Darlington Raceway

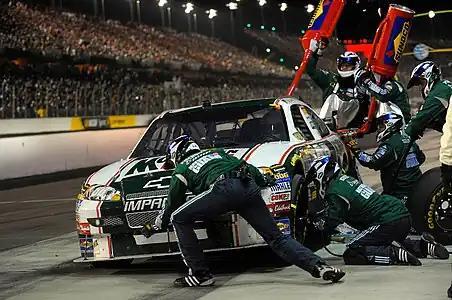
A NASCAR Cup Series pit stop at Darlington Raceway in 2008. Since 1950, the series has raced at the venue annually.

Darlington International Raceway officially opened to the public on August 19, 1950, for qualifying races for the 1950 Southern 500. The Southern 500, the venue's first major race, took place on September 4, with Johnny Mantz winning the event. In November, the facility ran its first motorcycle races for Armistice Day weekend. The following year, Bob Colvin was appointed to replace Brasington as president of the track, with Brasington eventually cutting all ties with the facility four years later.